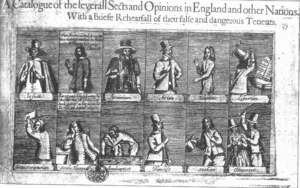
Les Dissidents anglais sont des protestants anglais qui firent sécession de l'Église d'Angleterre.